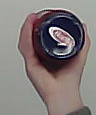
Product: barilla_pomodoro